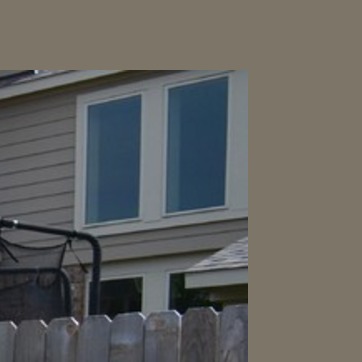
Material: glass